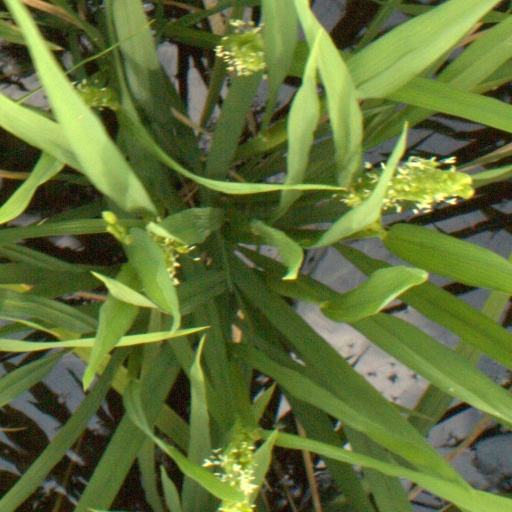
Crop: rice